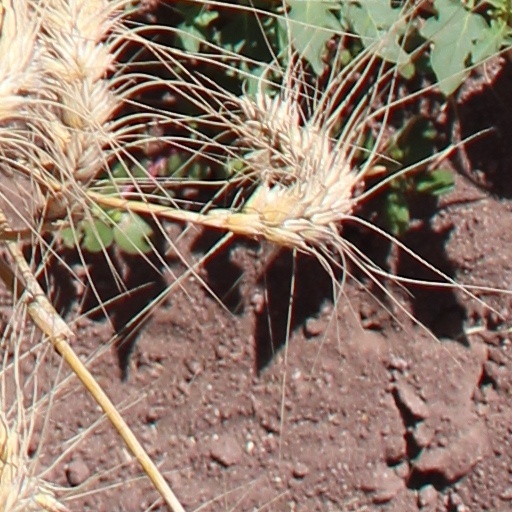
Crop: wheat